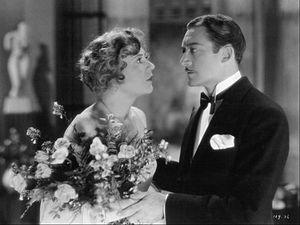
Lois Wilson est une actrice, réalisatrice et scénariste américaine, née le 28 juin 1894 à Pittsburgh et morte le 3 mars 1988 à Reno.
Theodore von Eltz est un acteur américain, né le 5 novembre 1893 à New Haven, mort le 6 octobre 1964 à Los Angeles — Quartier de Woodland Hills.
Robert Bard Kurrle est un directeur de la photographie américain, né le 2 février 1890 à Port Hueneme, mort le 27 octobre 1932 à Los Angeles — Quartier d'Hollywood.